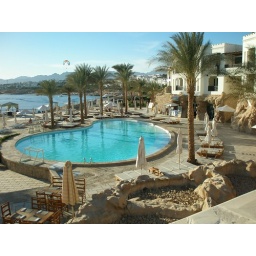
Hana's favorite swimming pool. Its water was too cold to swim. But nice to be around it.